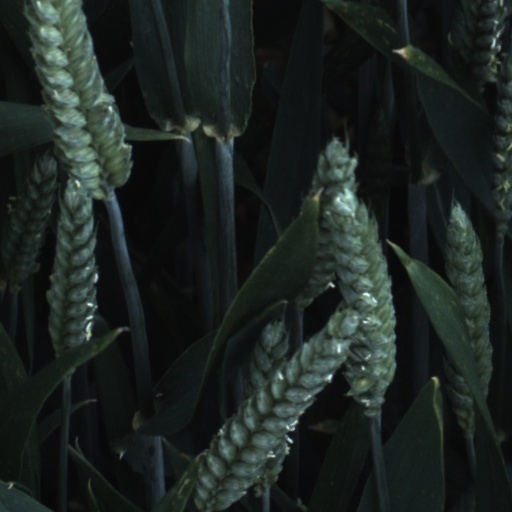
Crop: wheat